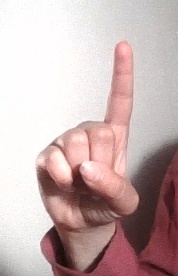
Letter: bb